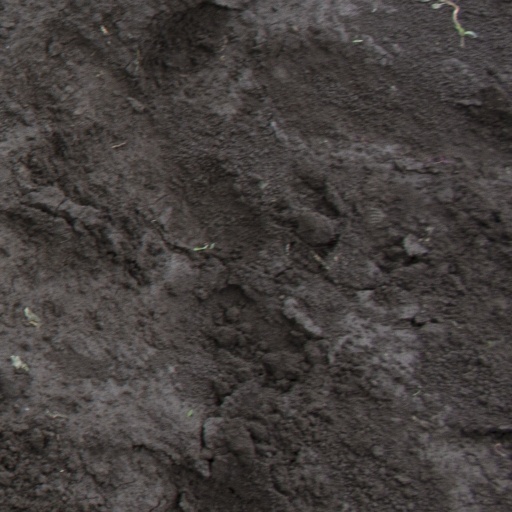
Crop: soybean